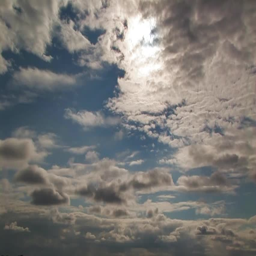
moving evening cloud formations over the skies